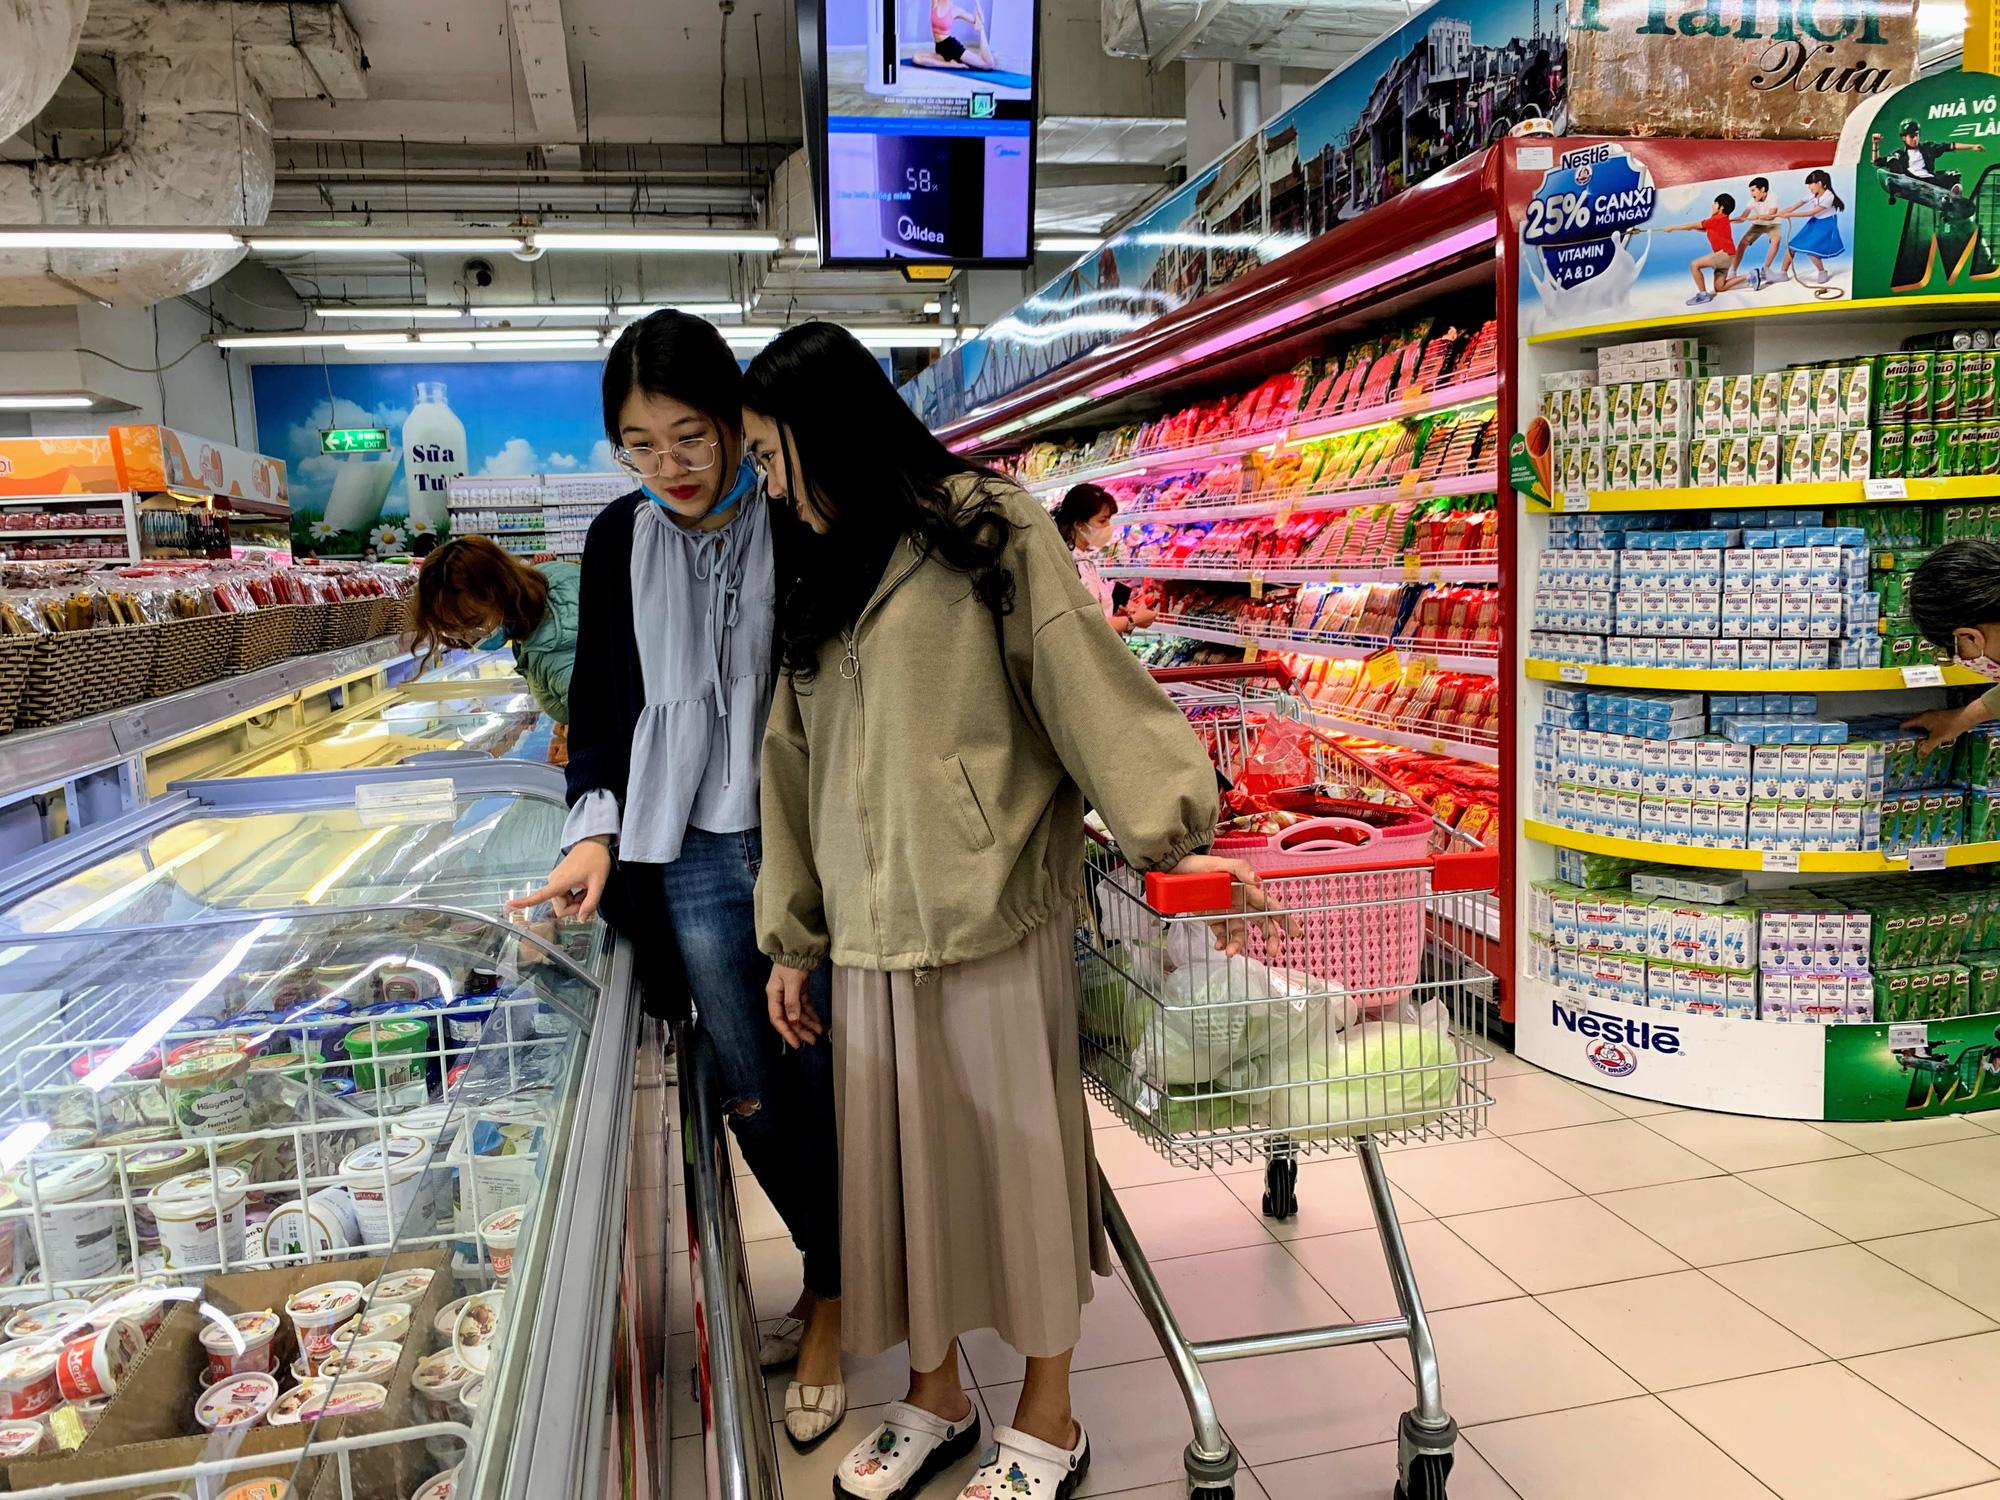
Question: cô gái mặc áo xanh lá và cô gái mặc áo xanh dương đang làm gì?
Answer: đang lựa kem